Women in Ghana

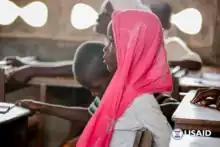
Girl- child education in Ghana

Girls' access to education has shown improvement since then. Even though women have a higher population percentage, education rates are 10 percent higher for men. During 2008–12, the national literacy rate for young women aged 15–24 was 83.2%, only slightly lower than that for males of the same age group (88.3%). However, literacy rates fluctuate across the country and across socioeconomic statuses. By region, literacy rates for girls range from 44% to 81%. Women living at the highest socioeconomic status exhibit the highest literacy rates at 85%, while only 31% of women living in the poorest homes are literate.